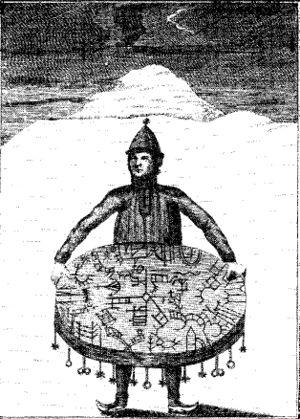
Le chamanisme se présente comme une pratique centrée sur la médiation entre les êtres humains et les esprits. C'est le chaman qui incarne cette fonction, dans le cadre d'une interdépendance étroite avec la communauté qui le reconnaît comme tel et pour laquelle il intercède auprès des esprits.
La religion saami est l'ancienne religion des peuples sames ou saamis. La connaissance que nous en avons est essentiellement basée sur des sources archéologiques et des témoignages des missionnaires chrétiens dans le nord de la Scandinavie entre le Moyen Âge et le début du XVIIIᵉ siècle. Certaines de ces descriptions sont cependant biaisées, relevant les mœurs qu’ils décrivent à un simple paganisme ou à de la supertsition.